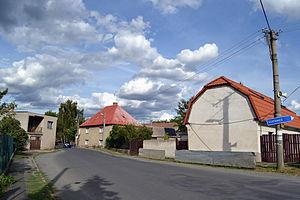
Lichoceves est une commune du district de Prague-Ouest, dans la région de Bohême-Centrale, en République tchèque. Sa population s'élevait à 402 habitants en 2020.